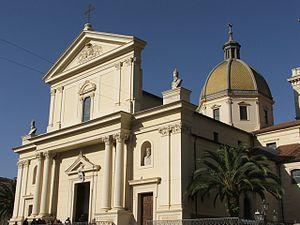
La cathédrale de Nicastro est une église catholique de Lamezia Terme, en Italie. Il s'agit de la cathédrale du diocèse de Lamezia Terme.
La liste suivante recense les cathédrales en Italie.
Le diocèse de Lamezia Terme est un diocèse de l'Église catholique en Italie, suffragant de l'archidiocèse de Catanzaro-Squillace et appartenant à la région ecclésiastique de Calabre.